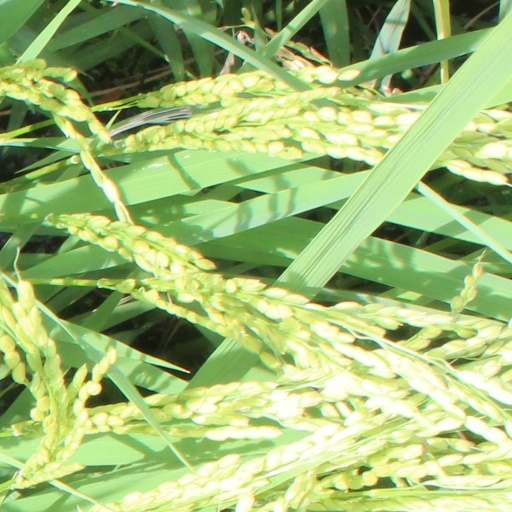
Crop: rice